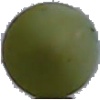
Label: Grape White 4